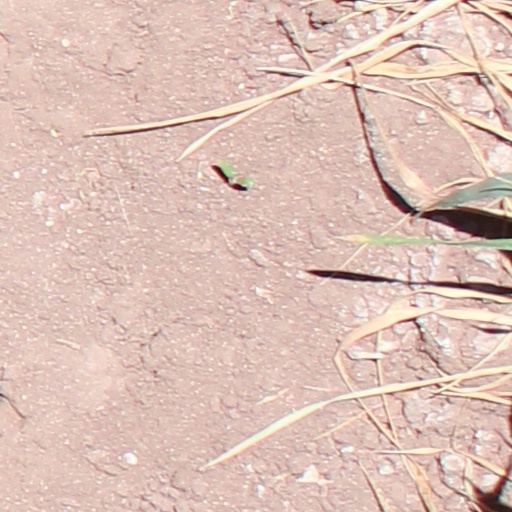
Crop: wheat